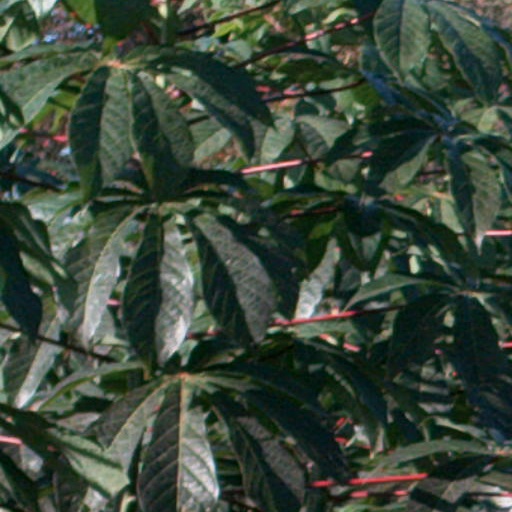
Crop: cassava